Sien (Van Gogh series)

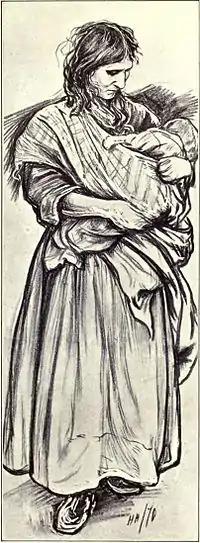
Hubert von Herkomer – "Gipsy Woman with Child", 1870 (Herkomer's first work for "The Graphic")

As a result of his relationship with Sien, Van Gogh experienced the loss of support and goodwill from family and friends and his relationship with his parents was further strained. His teacher and cousin-in-law, Anton Mauve, abruptly ceased his support and tutelage within a few weeks of Van Gogh first meeting Sien, although there were other factors involved as well, not least their mutual melancholy. Hulsker called this a simple tragedy for Van Gogh. Likewise, a long-standing family friend, Hermanus Tersteeg, an influential art dealer who taught Van Gogh and his brother Theo a great deal about art and literature, and who gave Van Gogh his first set of art supplies when he decided to become an artist, although he was always somewhat equivocal in his support, abruptly withdrew at the same time.